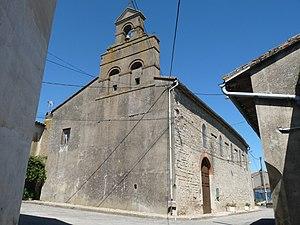
Eglise Saint-Étienne du Faget, Haute-Garonne, France
La liste des églises de la Haute-Garonne recense de manière exhaustive les églises situées dans le département français de la Haute-Garonne.
Le Faget est une commune française située dans le département de la Haute-Garonne, en région Occitanie.